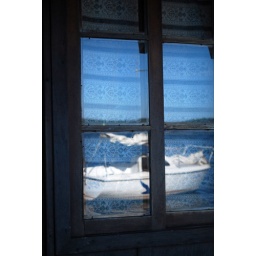
Costa da Lagoa - The little house by the lake